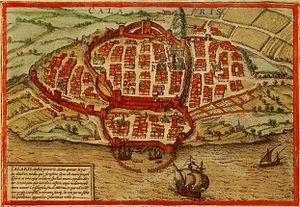
Cagliari est une ville italienne, capitale de l'île de Sardaigne, région autonome d'Italie. Le nom sarde de Cagliari, Casteddu, signifie « château ». La commune compte environ 154 400 habitants en 2016, et on en compte plus de 430 000 dans l'ensemble de sa ville métropolitaine, qui comprend Elmas, Assemini, Capoterra, Selargius, Sestu, Monserrato, Quartucciu, Quartu Sant'Elena et huit autres communes.
Les Sardes constituent un peuple d'Europe du Sud originaire de la Sardaigne, île de la Méditerranée occidentale et région autonome à statut spécial d’Italie.